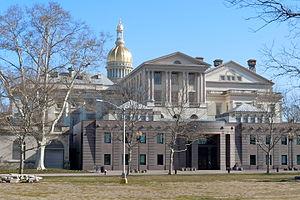
Le Capitole de l'État du New Jersey, construit entre 1792 et 1911, se trouve à Trenton, capitale de l'État.
Le New Jersey /nju.d͡ʒœʁ.zɛ/, litt. « Nouvelle-Jersey », est un État du Nord-Est des États-Unis, bordé à l'ouest par la Pennsylvanie et le Delaware, au nord par l'État de New York, et au sud-est par l'océan Atlantique. L'État du New Jersey comprend les banlieues ouest et sud de la ville de New York. Sa capitale est Trenton et sa ville la plus peuplée est Newark.